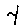
Label: 4